Green building in Australia

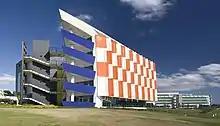
25 Brindabella Circuit at Brindabella Business Park, which has a 5 star NABERS Energy for offices rating

The National Australian Built Environment Rating System (NABERS), is a government initiative to measure and compare the environmental performance of Australian buildings. The NABERS ratings for office buildings include: Energy; Water; Waste and Indoor environment.